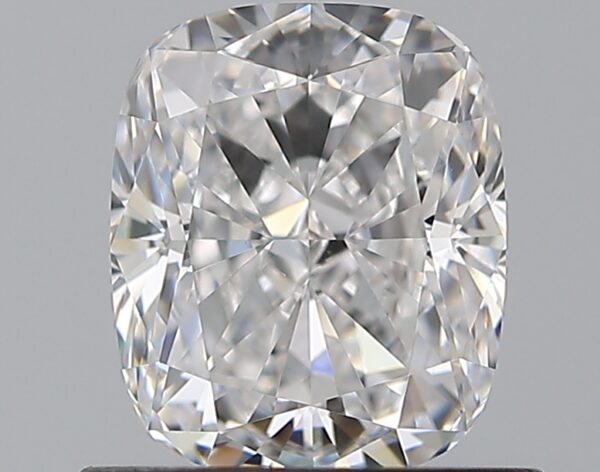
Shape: cushion
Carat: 0.91
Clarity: VVS2
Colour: D
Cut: EX
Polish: EX
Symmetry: EX
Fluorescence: F
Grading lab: GIA
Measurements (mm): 6.03 x 5.02 x 3.47